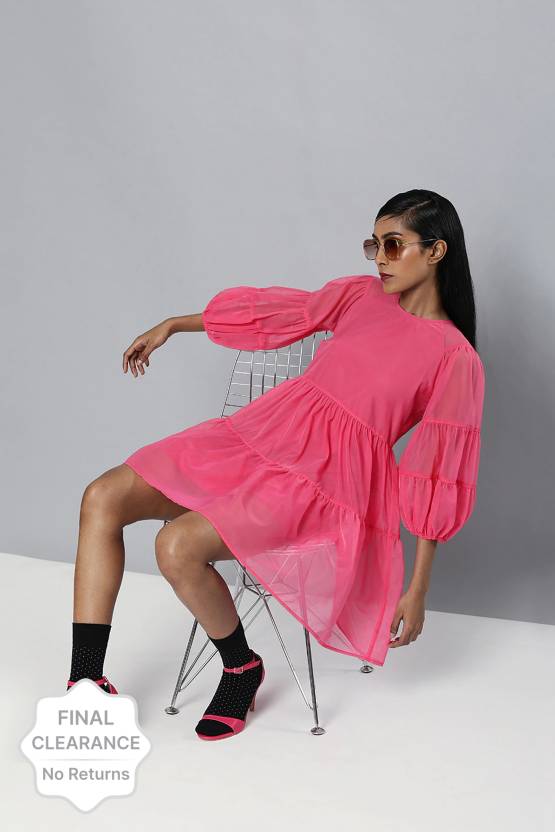
Product: Women Tiered Pink Dress
Price: ₹379
Colors: Pink
Description: Fuchsia Organza Drop Shoulder Tiered Dress, in Organza fabric, Polyknit Lining, Above Knee, Comfort Fit, Button Closure, Flared Hemline and features Keyhole At Back
Other details: No Pocket